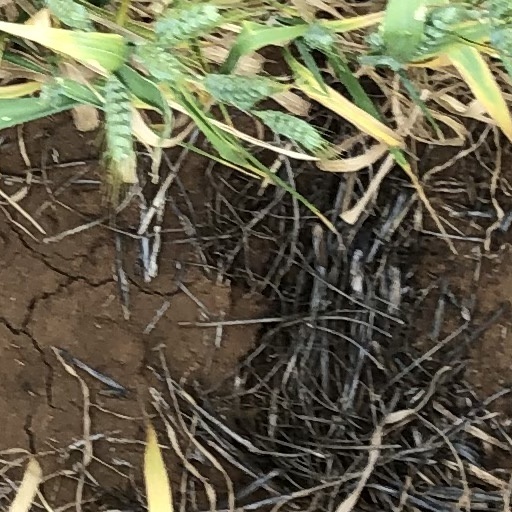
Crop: wheat